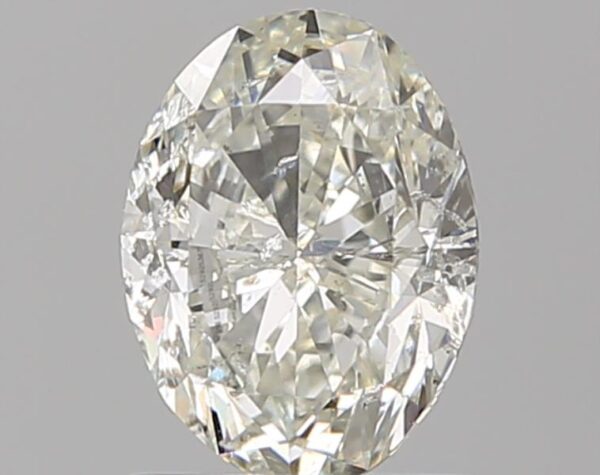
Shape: oval
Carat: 1
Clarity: SI2
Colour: I
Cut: GD
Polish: VG
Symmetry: VG
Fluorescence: VSL
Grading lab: IGI
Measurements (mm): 7.27 x 5.43 x 3.6